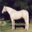
Label: horse